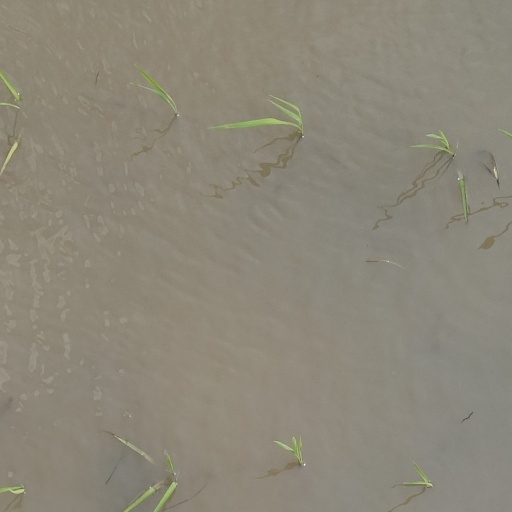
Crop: rice